Andranik

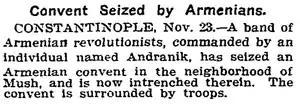
"The New York Times" report on the battle

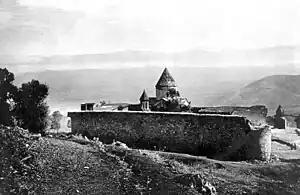
The Holy Apostles Monastery of Mush

In November 1901 the "fedayi" clashed with the Ottoman troops in what later became known as the Battle of Holy Apostles Monastery. One of the best-known episodes of Andranik's revolutionary activities, it was an attempt by the Ottoman government to suppress his activities. Since Andranik had gained more influence over the region, more than 5,000 Turkish soldiers were sent after him and his band. The Turks chased and eventually circled him and his men, numbering around 50, at the Arakelots (Holy Apostles) Monastery in early November. A regiment under the command of Ferikh Pasha and Ali Pasha besieged the fort-like monastery. The Turkish generals leading the army of twelve hundred men asked the "fedayi" to negotiate their surrender.